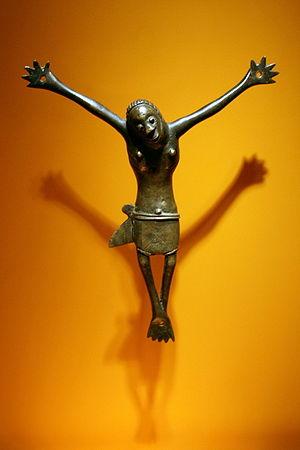
Les Kongos ou Bakongo forment un peuple bantou d'Afrique centrale. On les trouve essentiellement au sud du Gabon, au sud de la République du Congo, dans les provinces de Kongo Central et de Bandundu en République démocratique du Congo et au nord de l’Angola. Ils sont évalués à plus de 17 millions d'individus.
Le christianisme est la plus importante des religions en république démocratique du Congo.